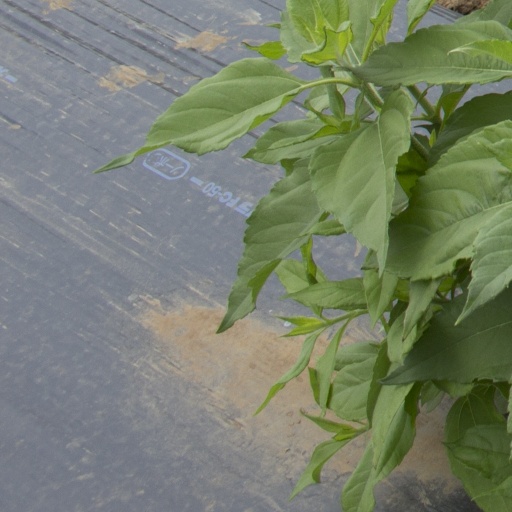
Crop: Jerusalem artichoke